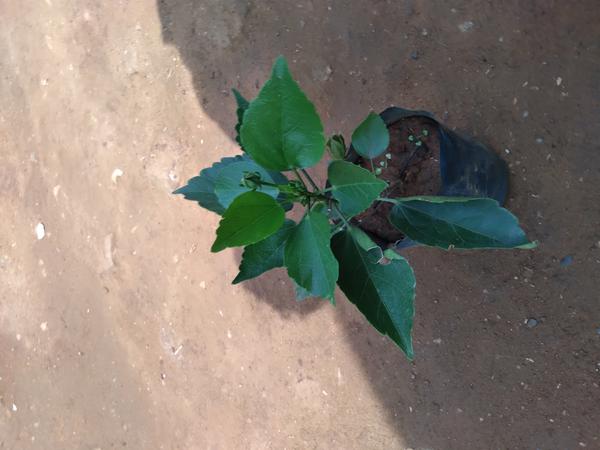
Plant: Hibiscus